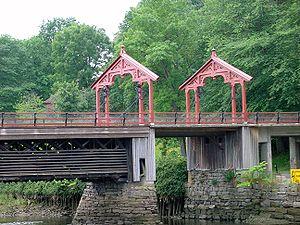
Cette liste de ponts de Norvège a pour vocation de présenter une liste de ponts remarquables de Norvège, tant par leurs caractéristiques dimensionnelles, que par leur intérêt architectural ou historique.
Trondheim /ˈtrɔnhæjm/, autrefois Nidaros, est une ville norvégienne située dans la fylke de Trøndelag, dont elle constitue le centre administratif. Elle comptait 198 219 habitants au 1ᵉʳ octobre 2019 pour une superficie de 342 km².